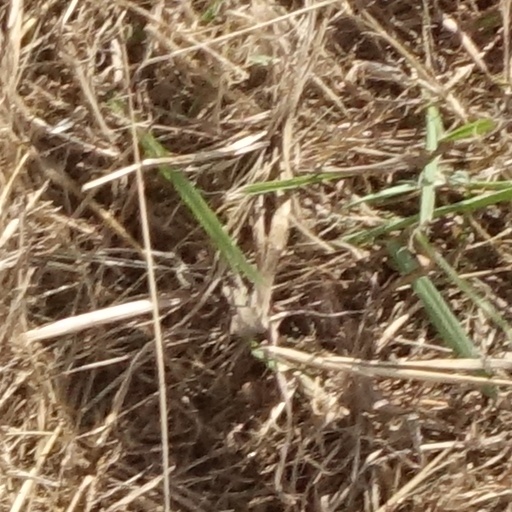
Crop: sorghum